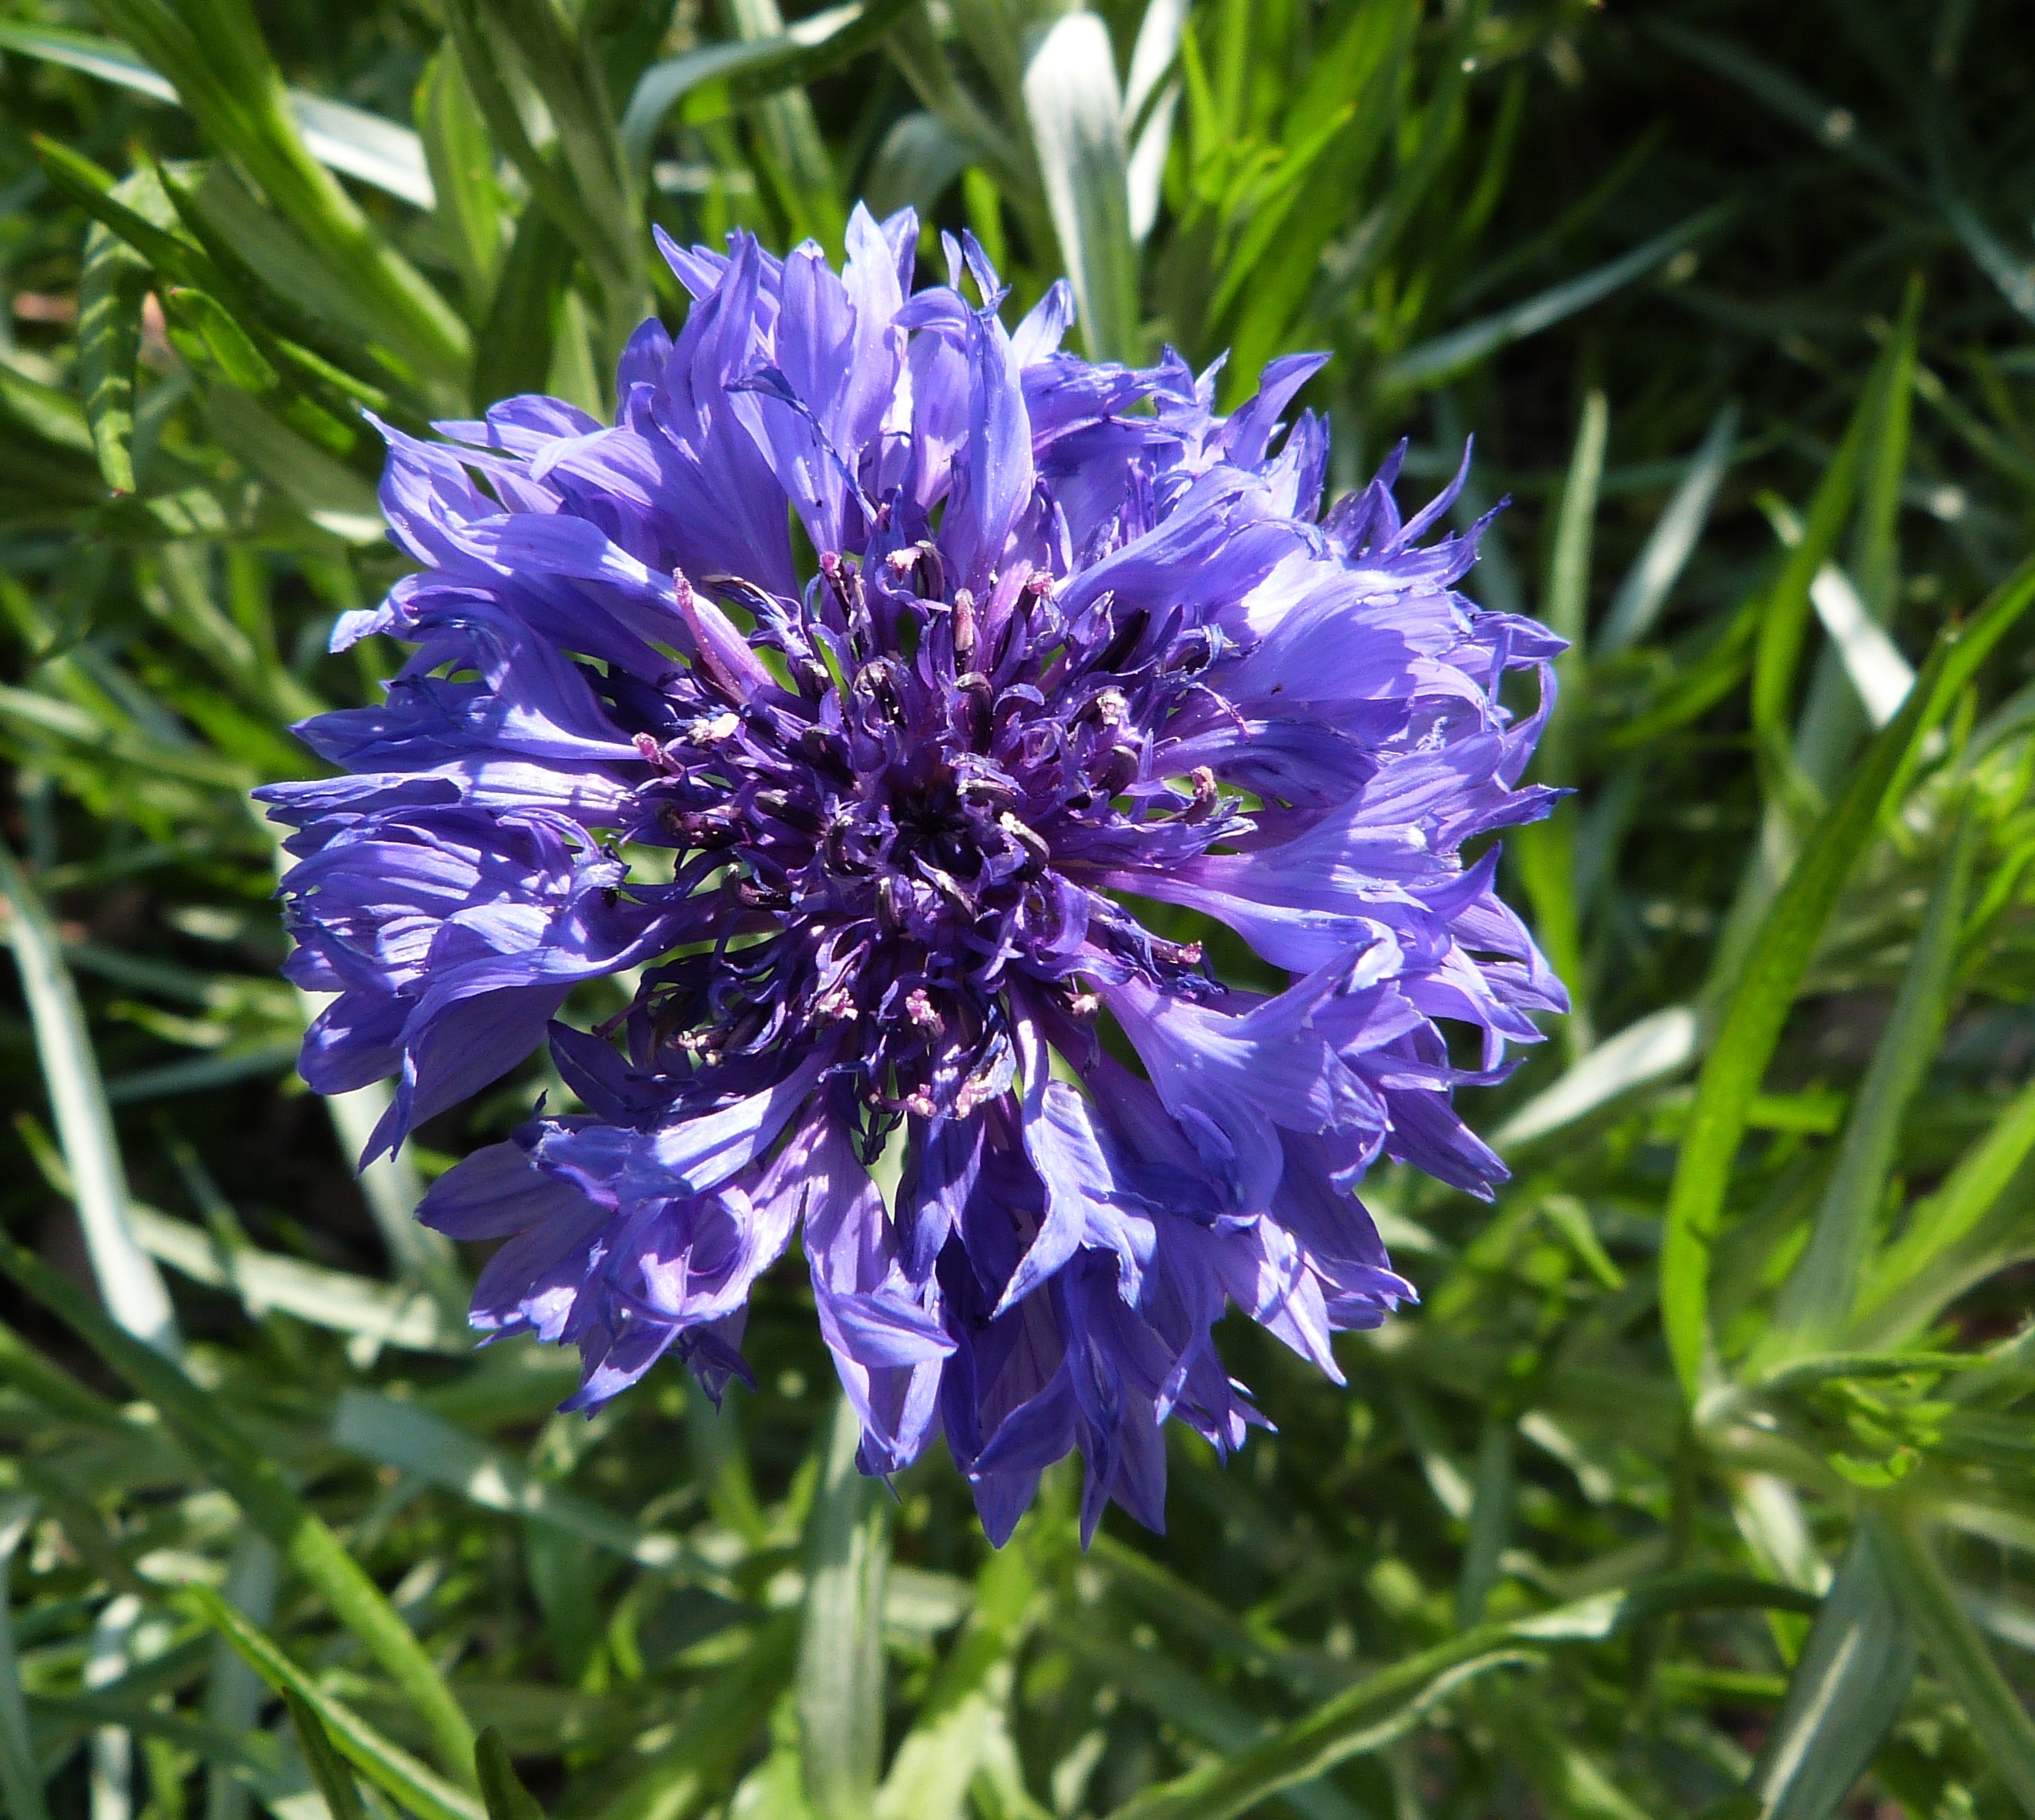
nature, blossom, plant, meadow, flower, purple, bloom, spring, herb, produce, garden, flora, lavender, wildflower, purple flower, flowering plant, bellflower family, land plant, english lavender, jasione montana